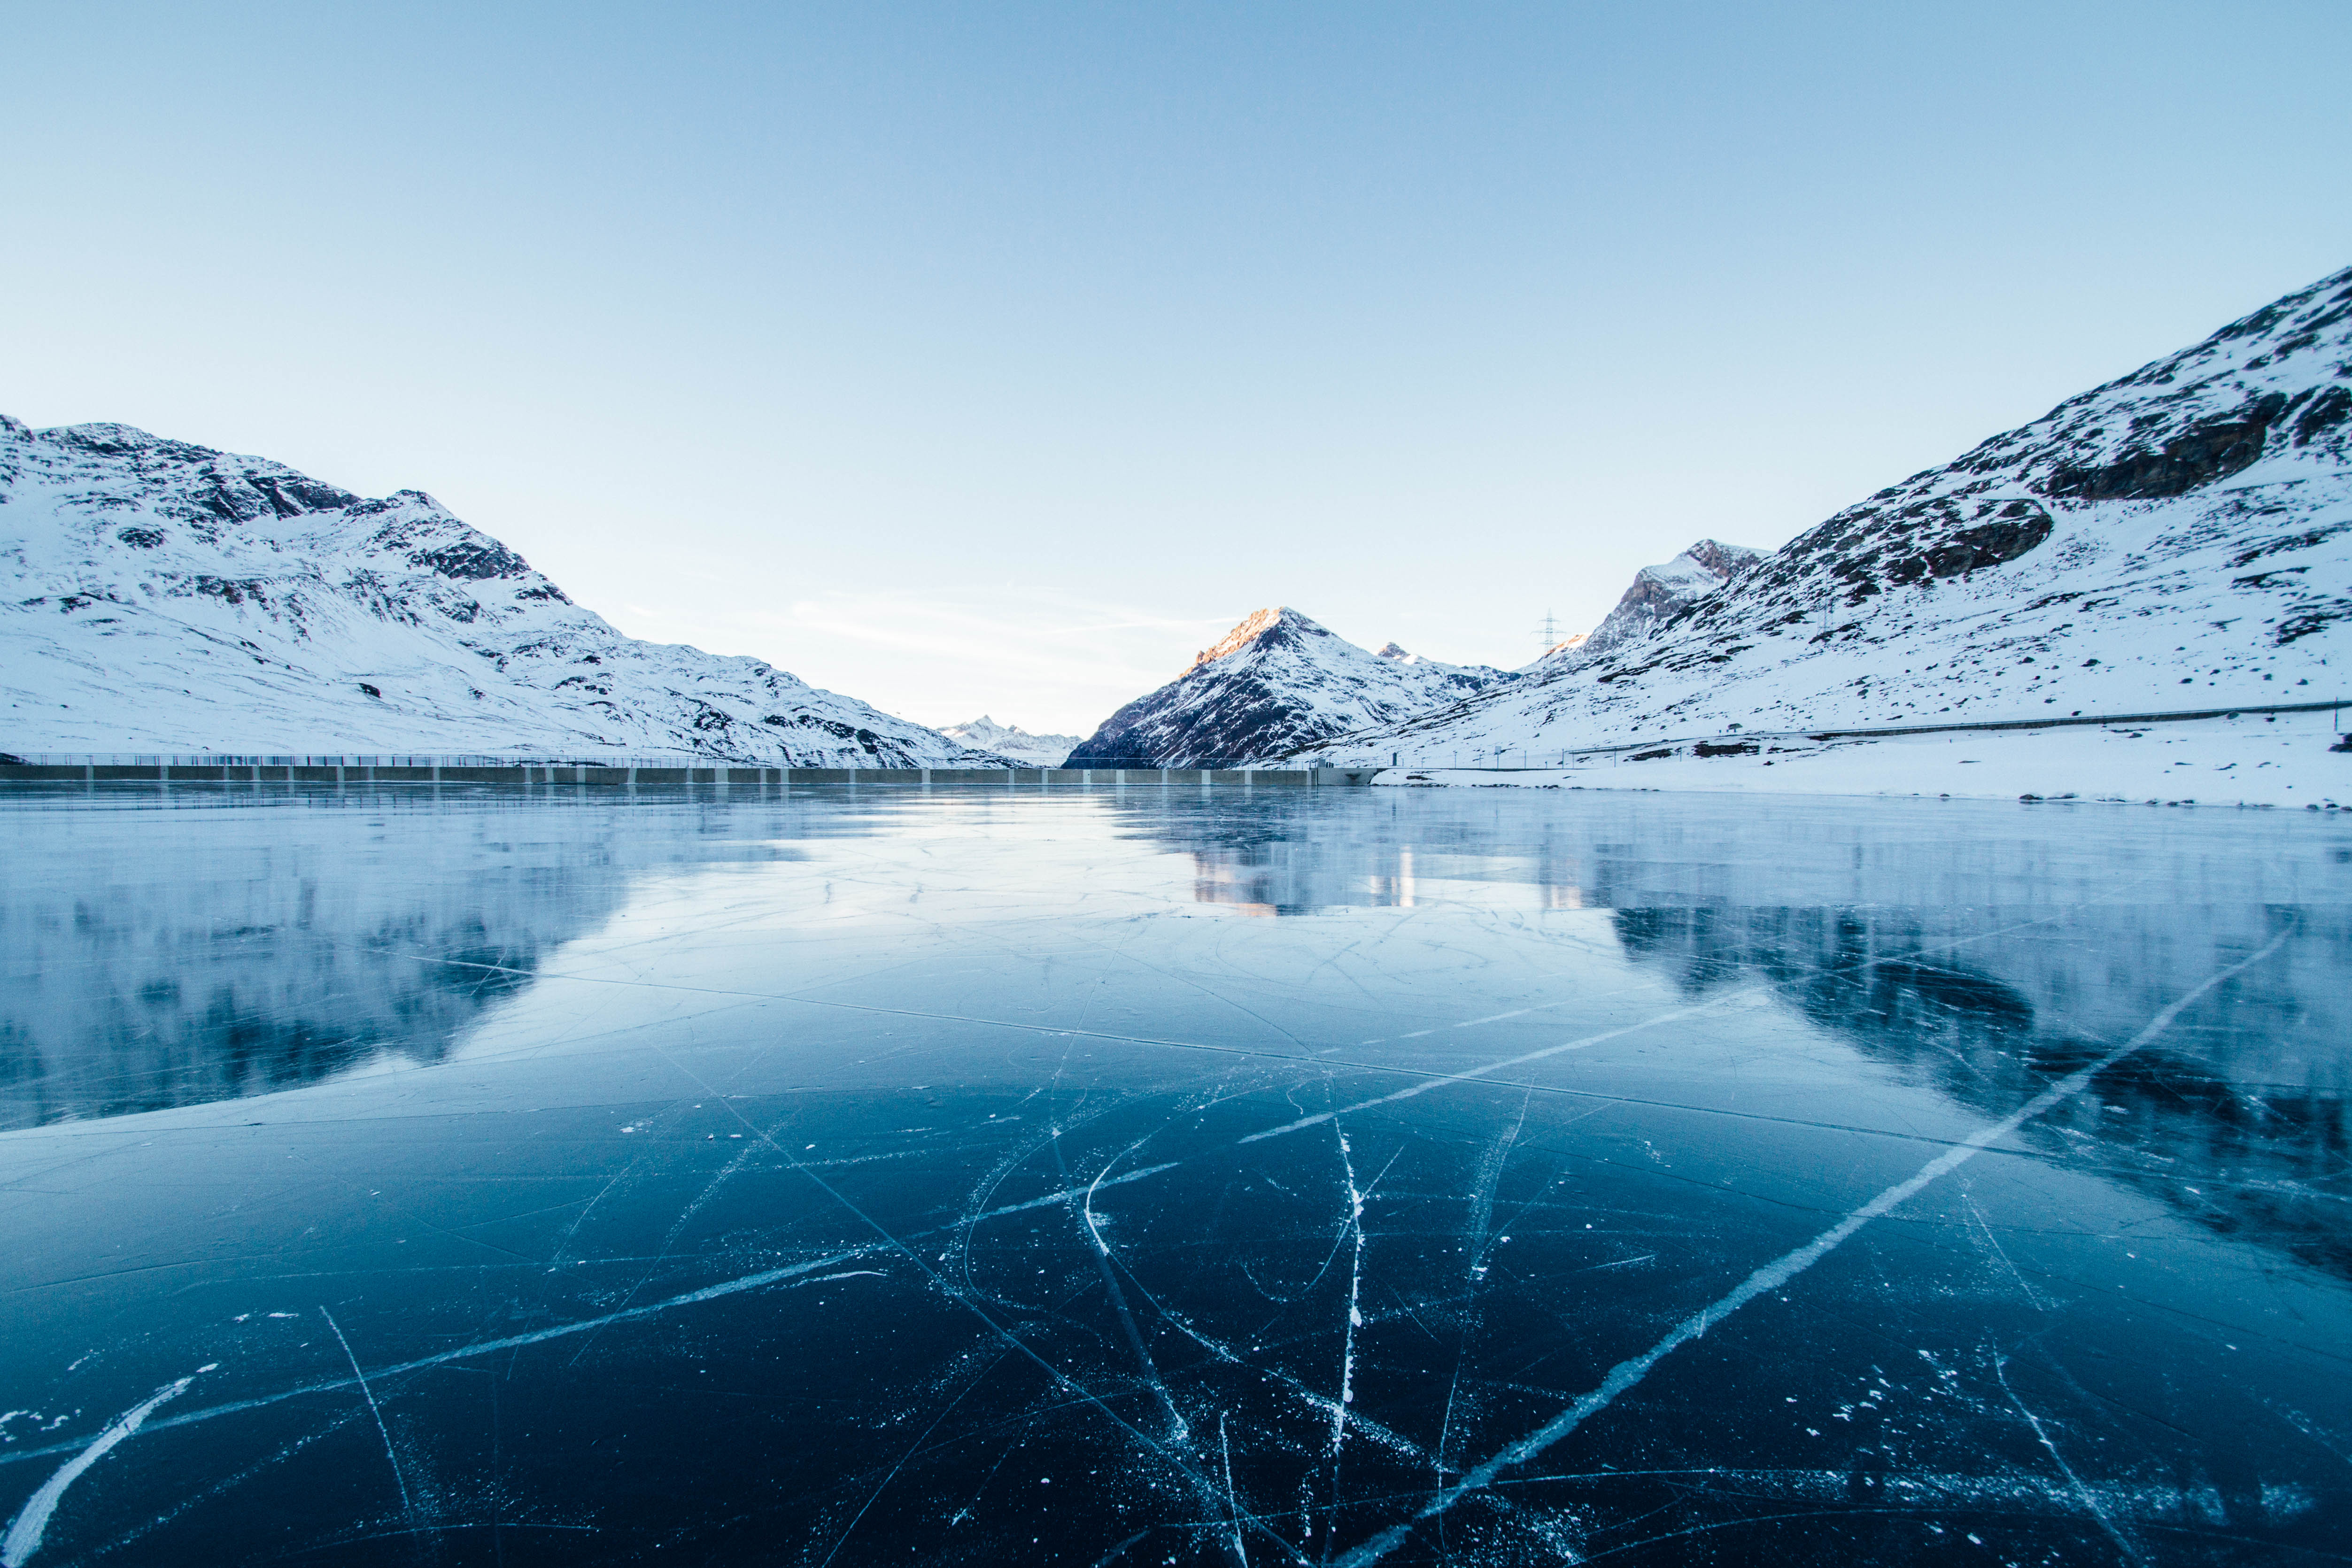
nature, mountain, snow, winter, sunlight, lake, mountain range, ice, reflection, glacier, weather, frozen, blue, fjord, arctic, season, alps, freezing, landform, arctic ocean, atmospheric phenomenon, mountainous landforms, glacial landform